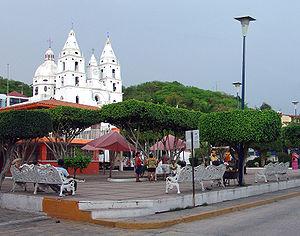
Cihuatlán est un village et municipalité de l'État de Jalisco au Mexique.